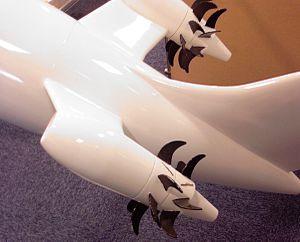
Une maquette d'avion équipé de deux soufflantes non-carénées.
Une soufflante non carénée est un turboréacteur dont la soufflante est fixée directement sur la turbine de puissance et en dehors de la nacelle. L'intérêt de cette conception tient à l'augmentation du taux de dilution du moteur et ainsi à la réduction de la consommation en carburant.